Claremont, California

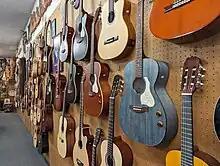
Guitars at the Claremont Folk Music Center

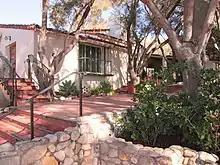
Steps and courtyard of Padua Hills Theatre

According to the city's 2009 Comprehensive Annual Financial Report, the top employers in the city are: